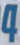
Number: 4